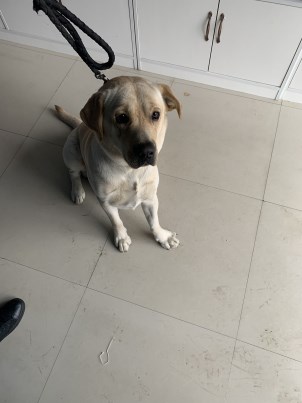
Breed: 3580-n000122-Labrador_retriever